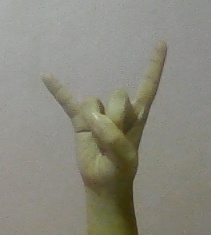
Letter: la